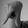
ASL letter: Q